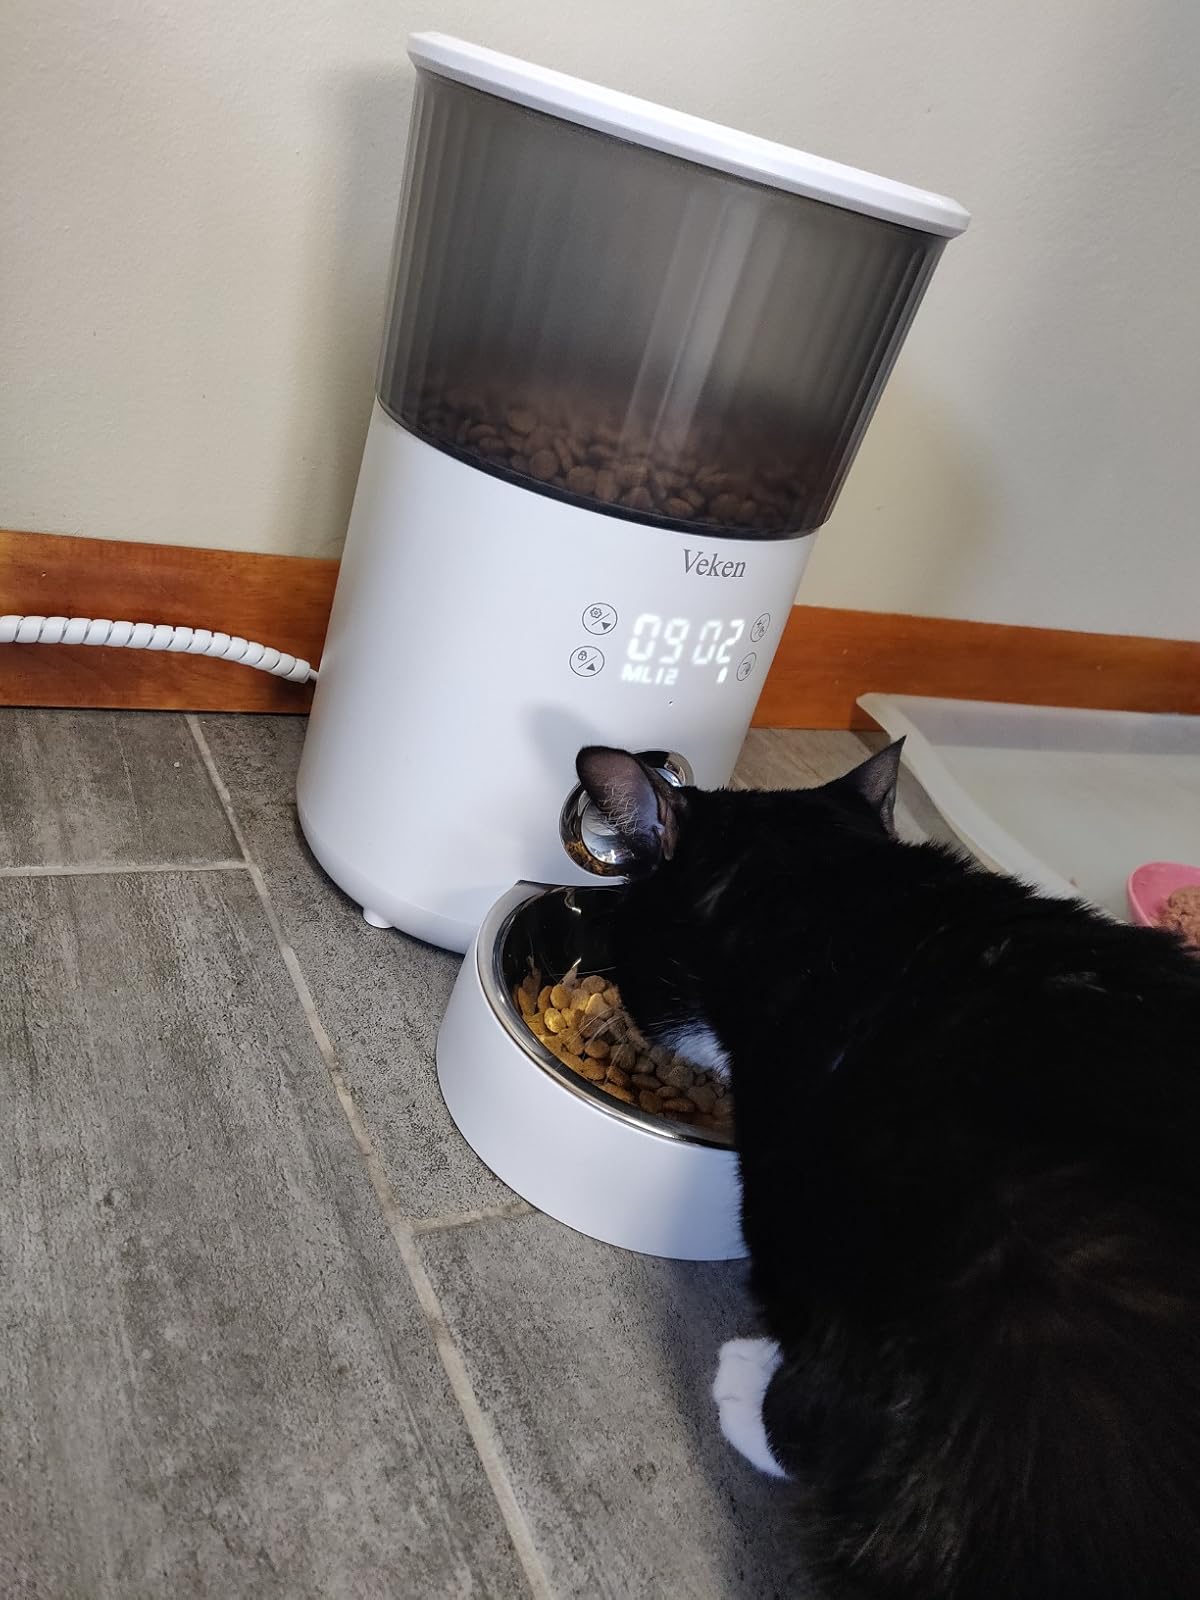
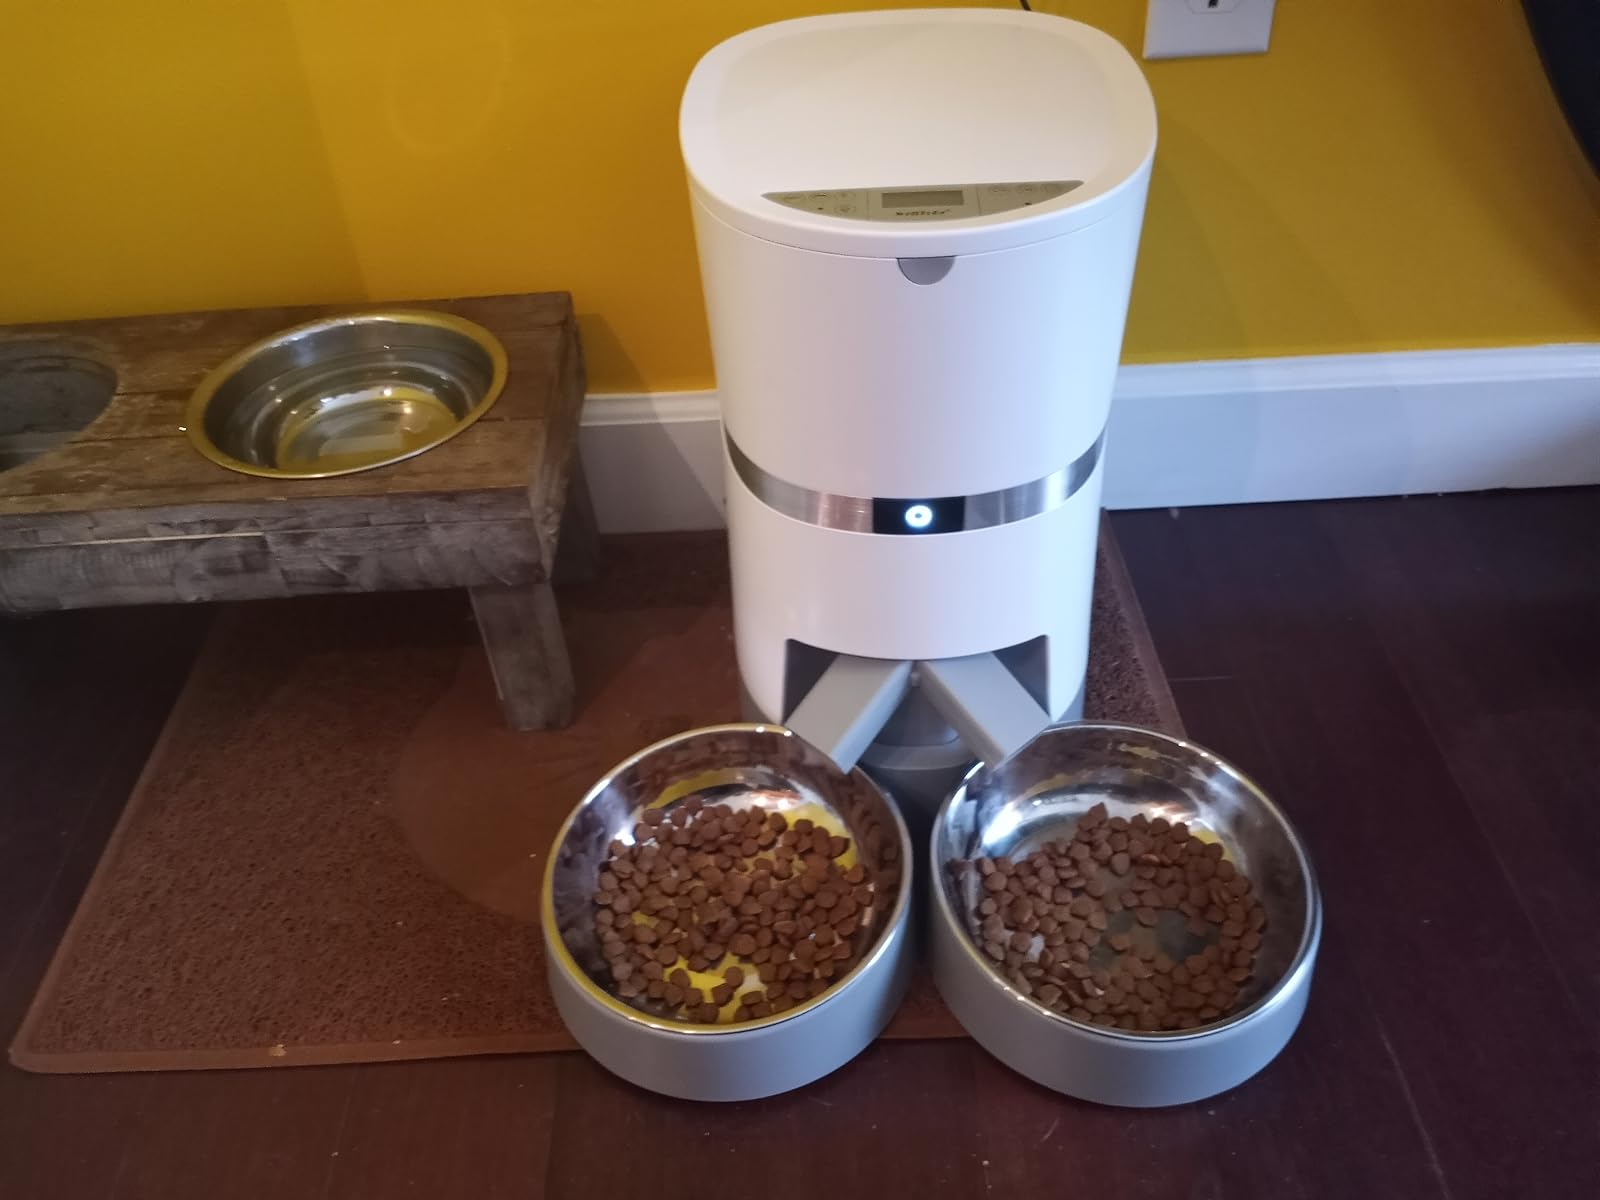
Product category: items_feeder
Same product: no